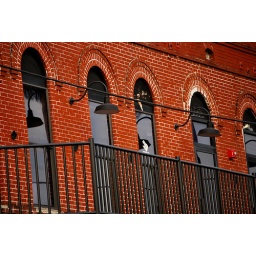
Typical brick building balcony in Ybor City.